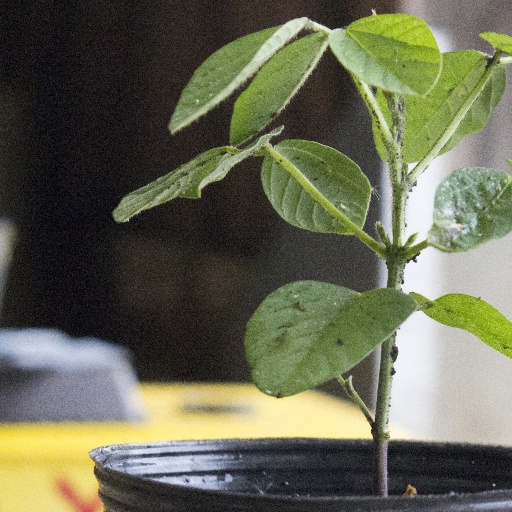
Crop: soybean